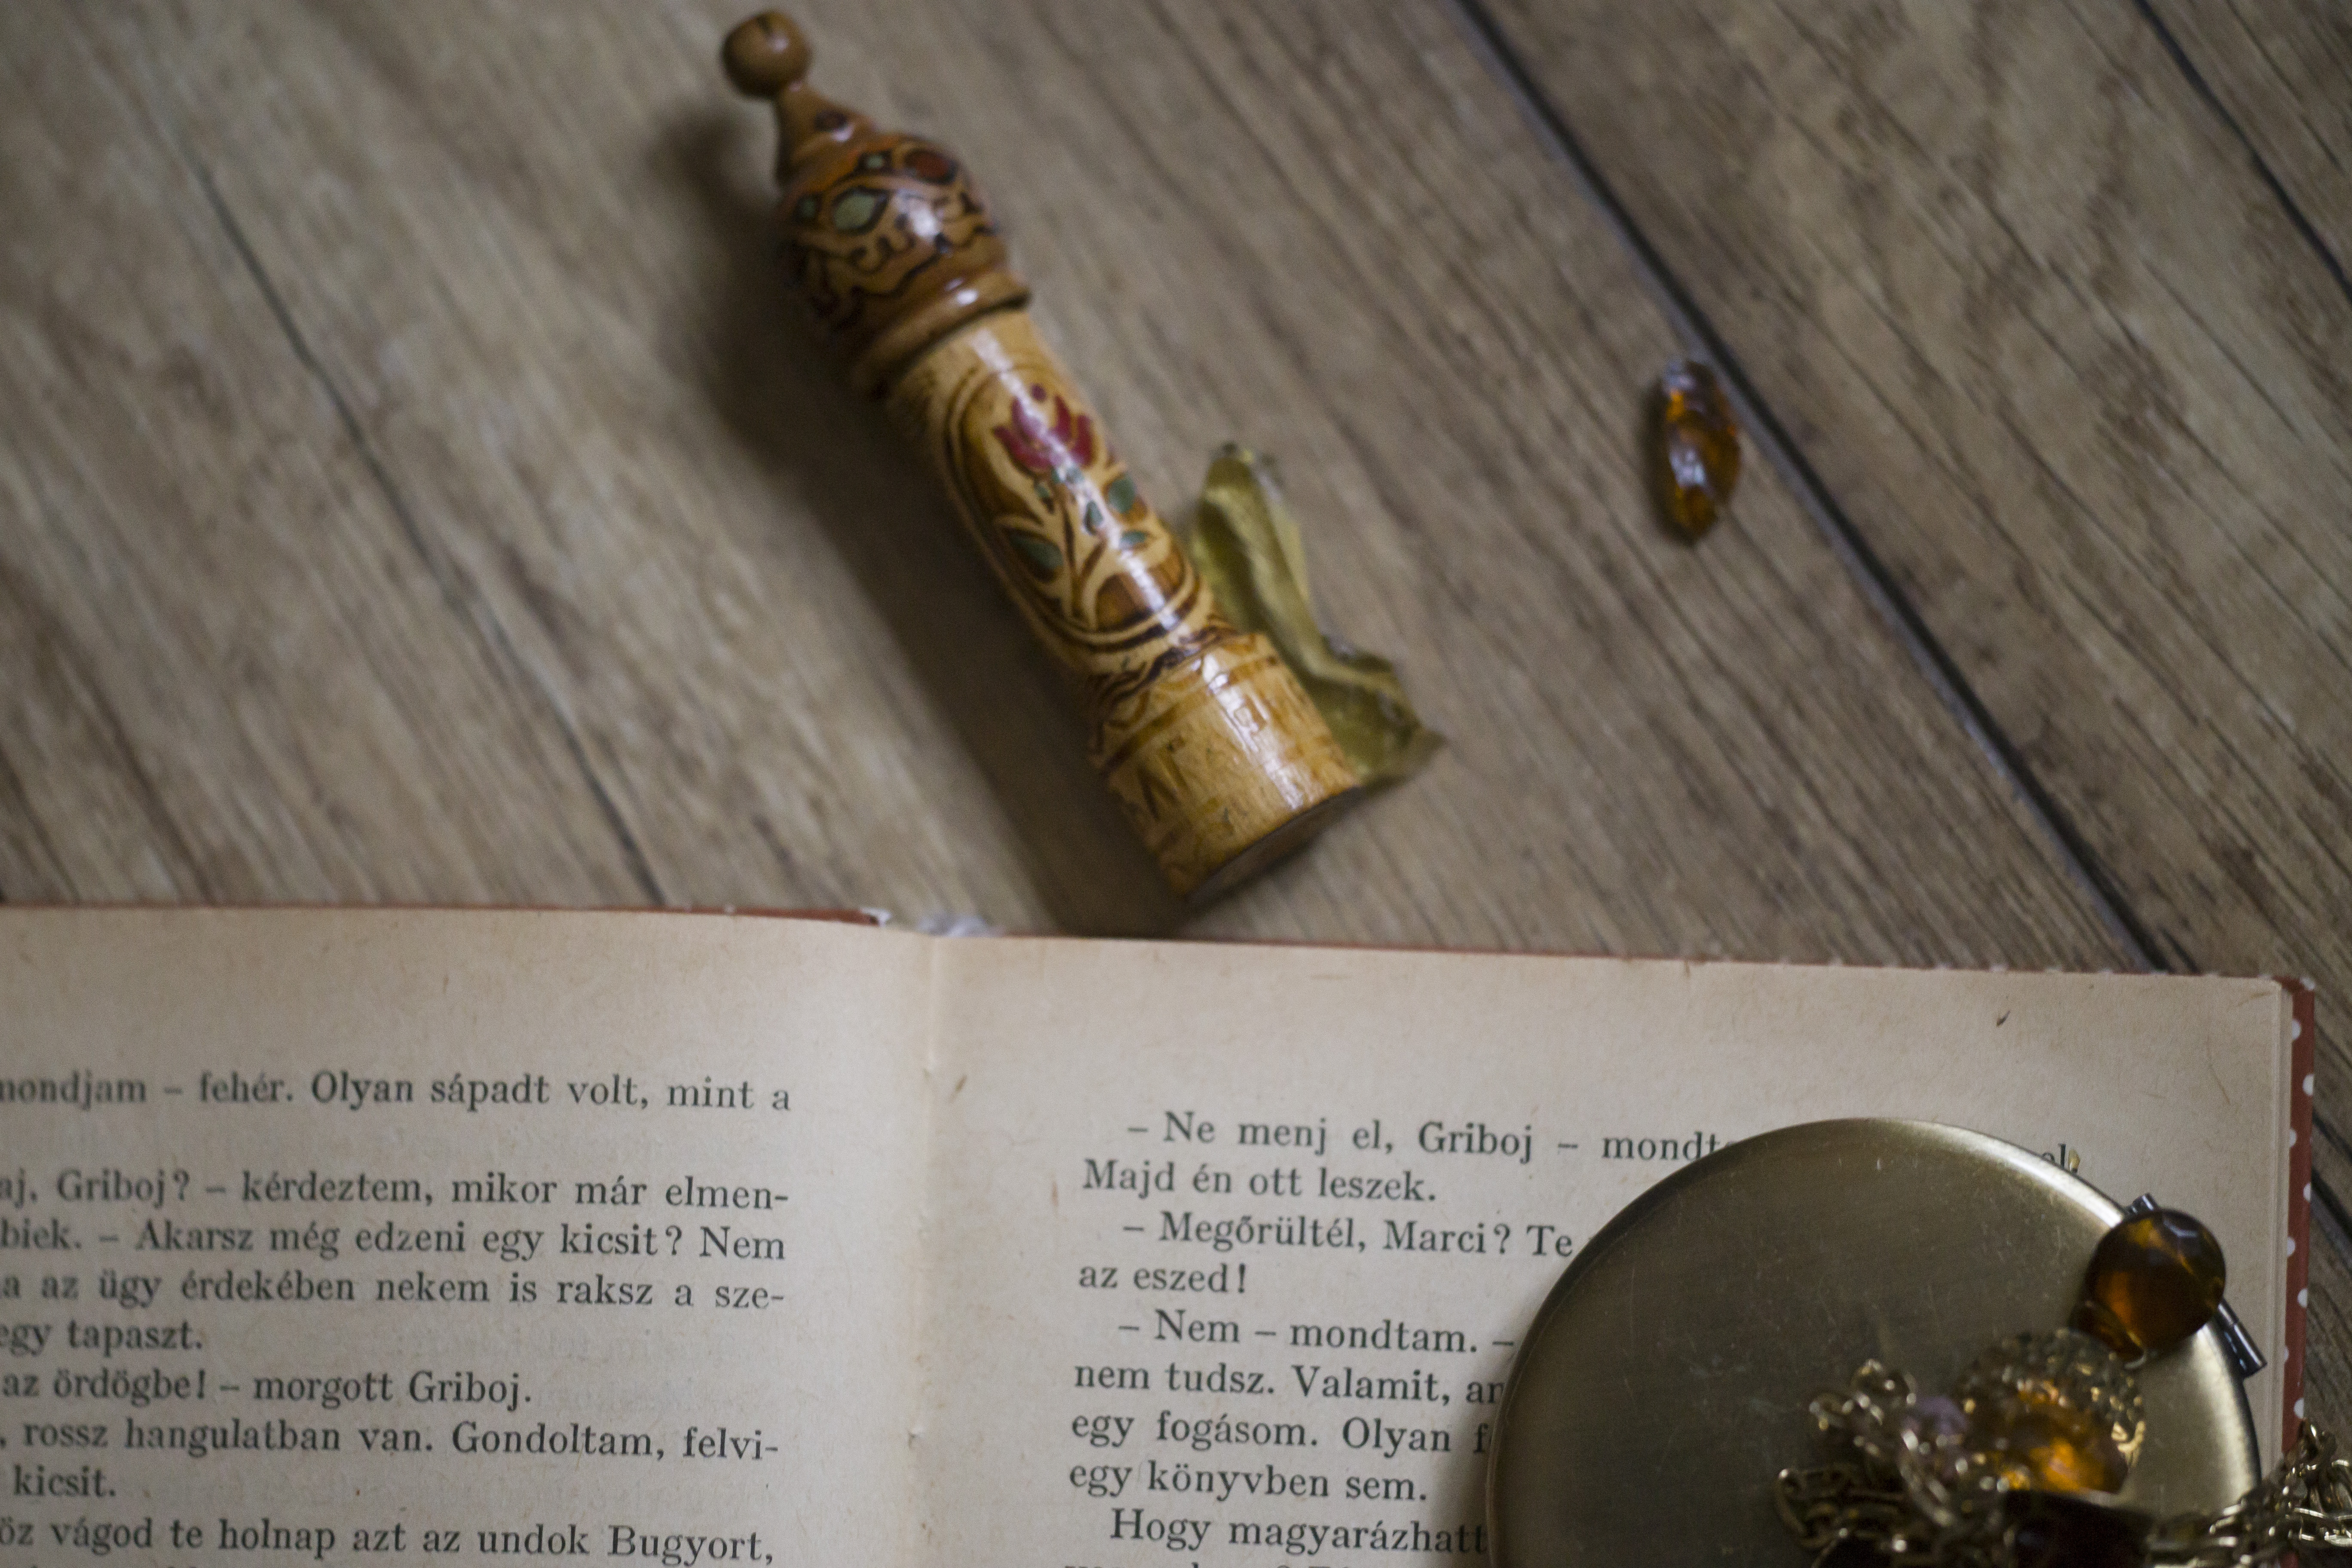
reading, brass, metal, Idiophone, publication, bronze, book, paper, gold, still life photography, paper product